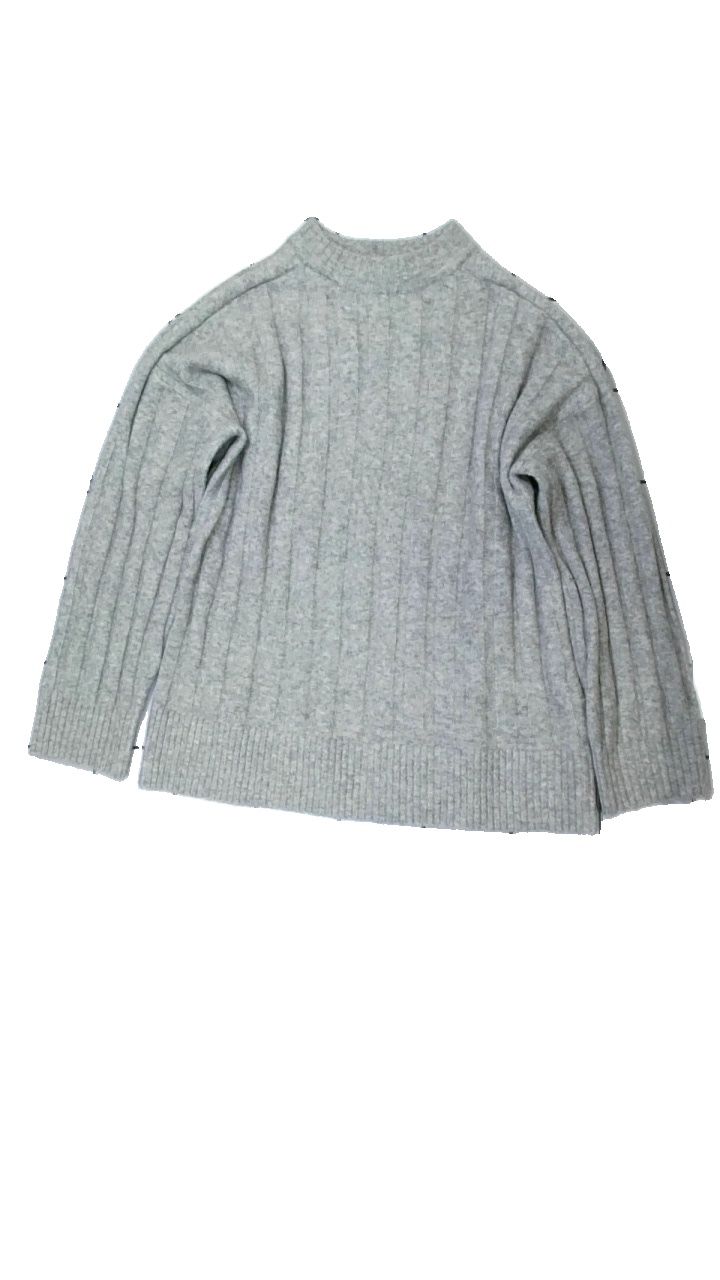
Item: Sweater (Ladies)
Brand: H&m
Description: grå stickad långärmad tröja
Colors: Grey
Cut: Regular
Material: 50% acrylic 50% polyester
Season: All
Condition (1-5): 5
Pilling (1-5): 5
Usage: Reuse
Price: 50-100